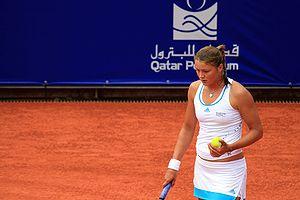
Liban : le gouvernement français annonce le retrait immédiat de ses 45 derniers observateurs en poste à Beyrouth.
Marat Moubinovitch Safin, né le 27 janvier 1980 à Moscou, est un joueur de tennis et homme politique russe.
Dinara Moubinovna Safina, née le 27 avril 1986 à Moscou, est une joueuse de tennis russe, professionnelle de 2000 à 2011. Elle a occupé la place de numéro un mondiale d'avril à octobre 2009.